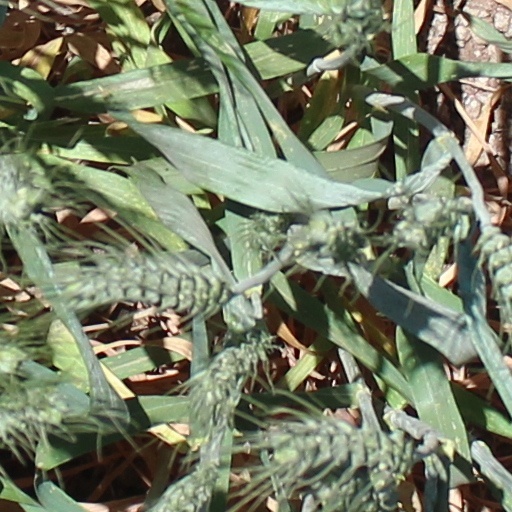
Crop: wheat